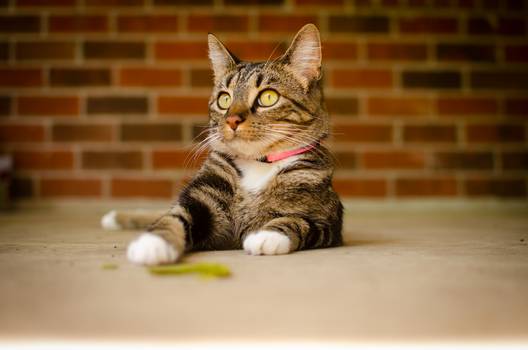
Label: No Watermark